Question: Please indicate a possible affordance area of the knife that can be used for holding
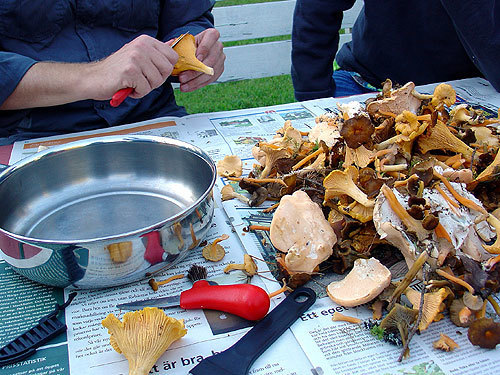
Answer: [108.011, 50.721, 166.958, 108.089]